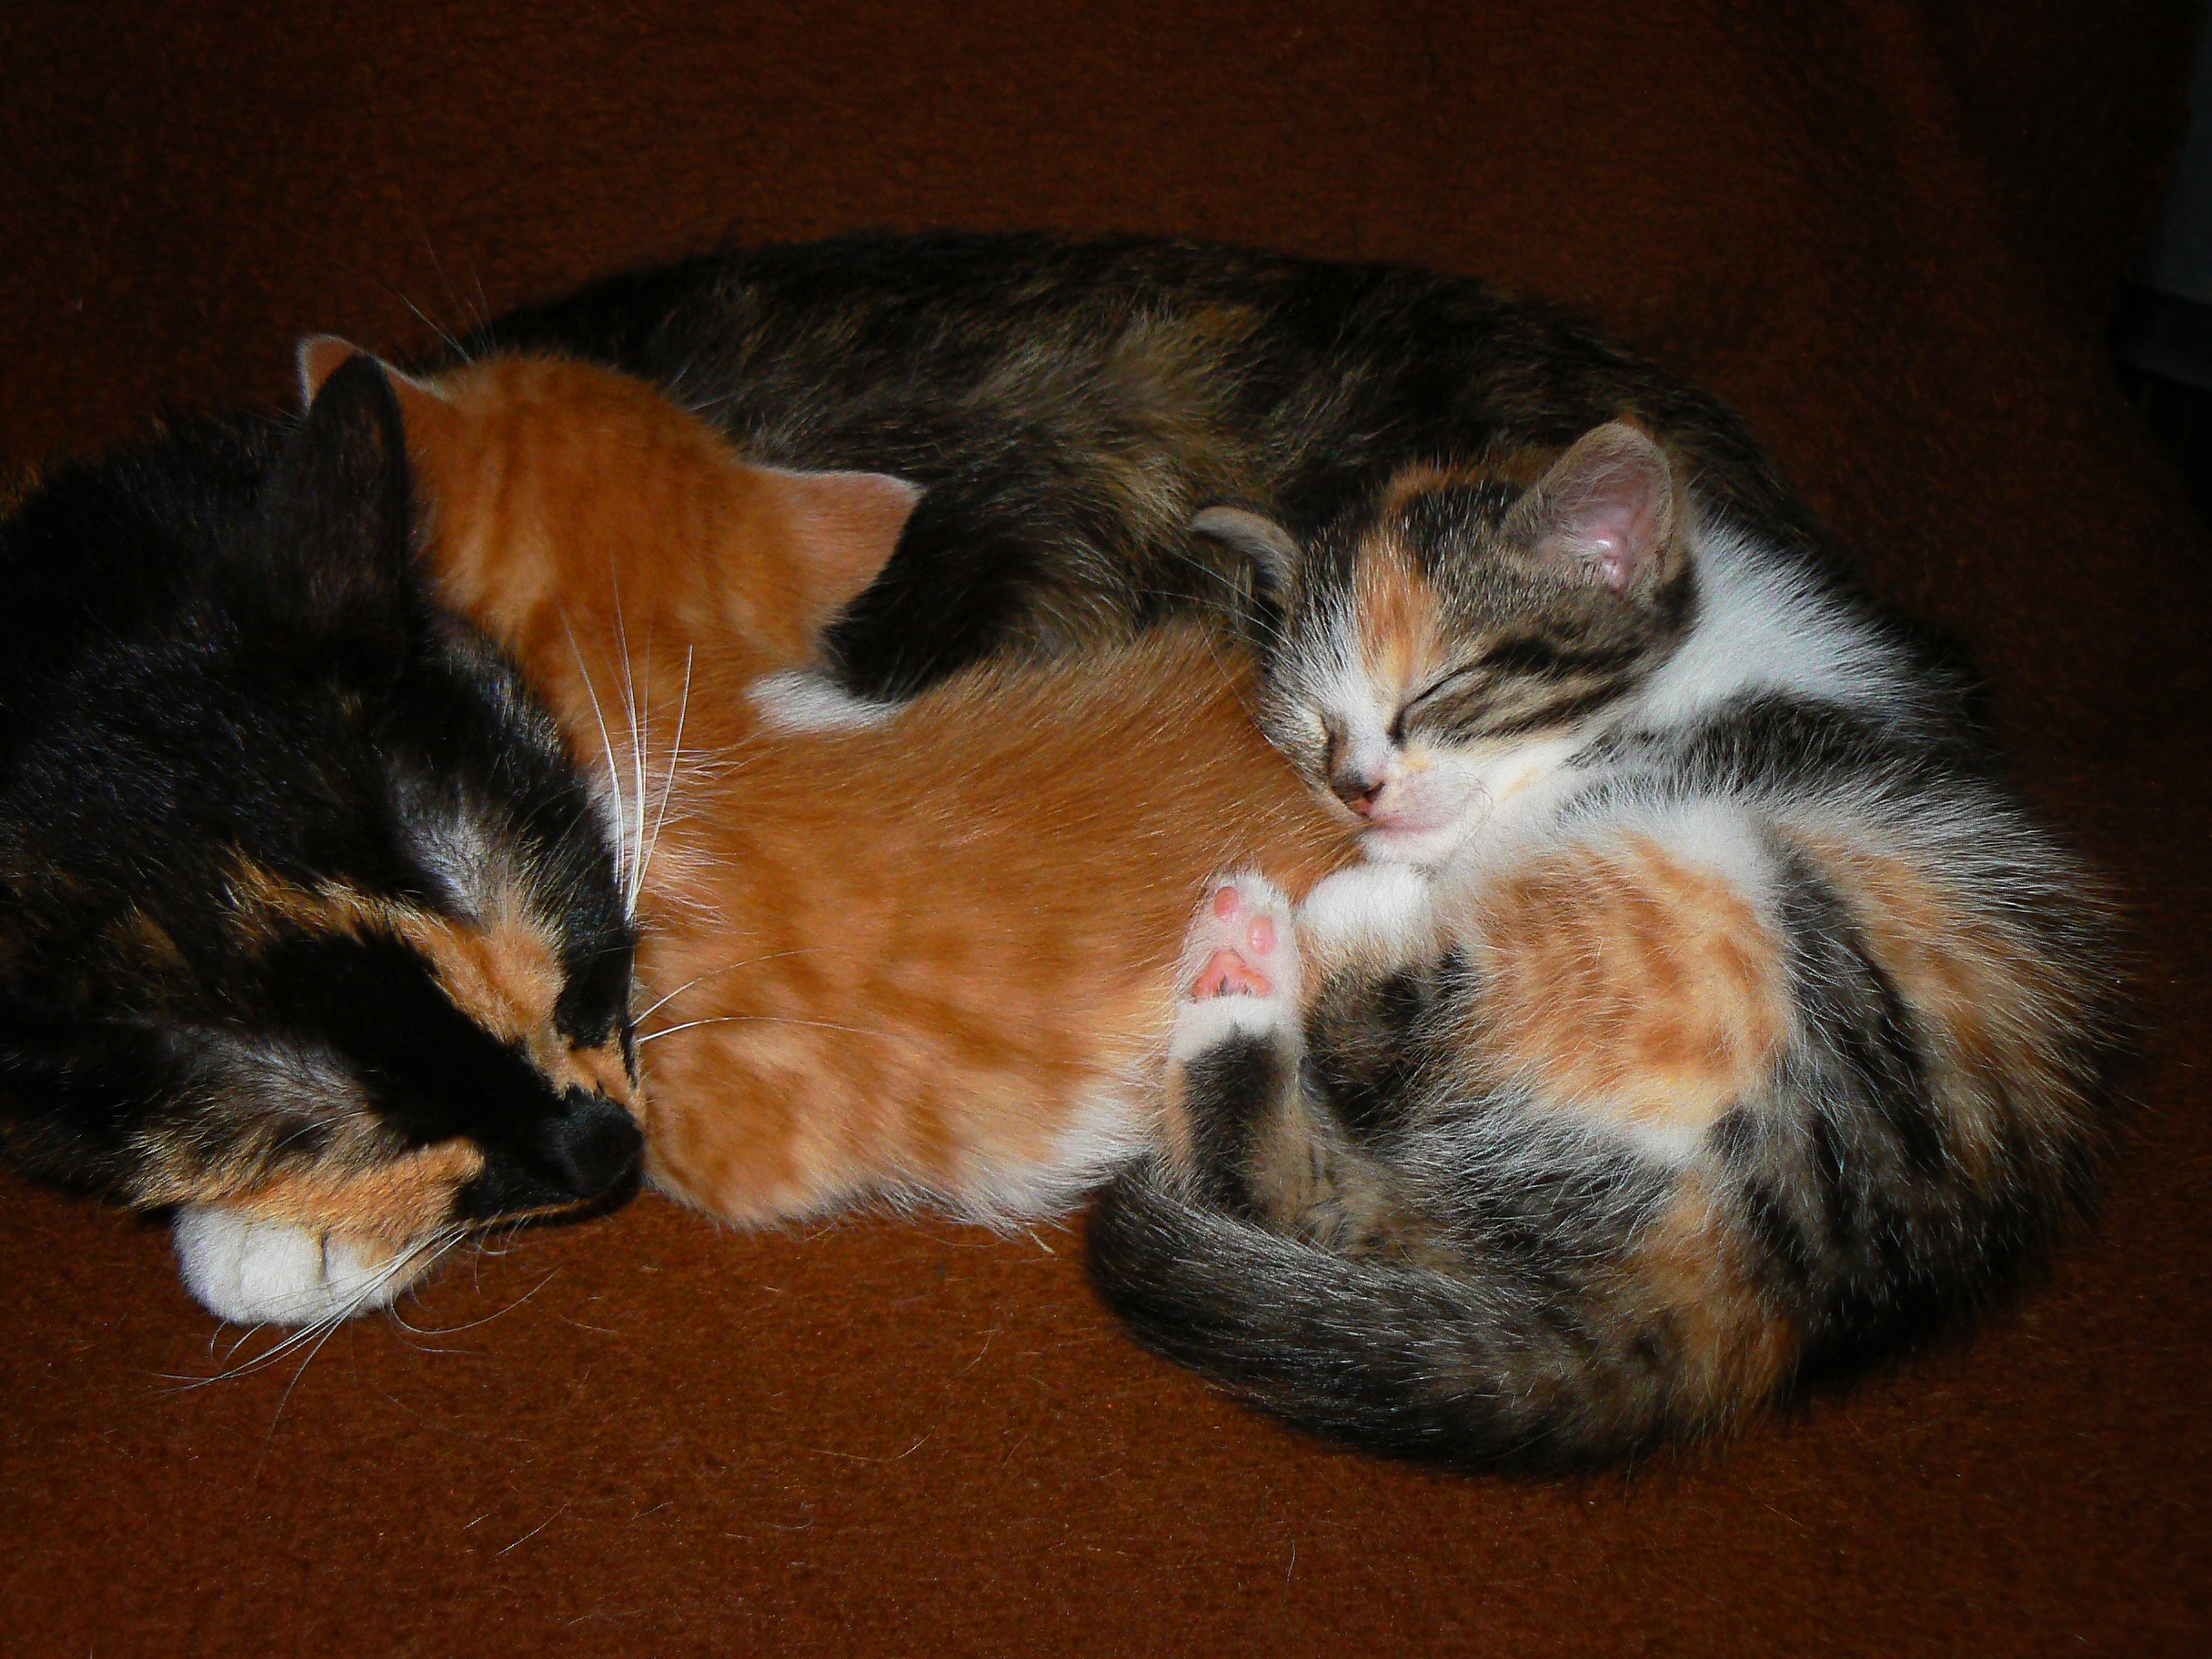
sweet, kitten, cat, sleeping, mammal, rest, colorful, spotted, family, cats, nose, whiskers, animals, vertebrate, kittens, bengal, small to medium sized cats, cat like mammal